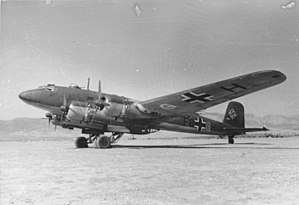
Focke-Wulf Fw 200 Condor
Focke-Wulf Fw 200 Condor
Fw 200 Condor fra Focke-Wulf var det største tyske bombefly under 2. verdenskrig.